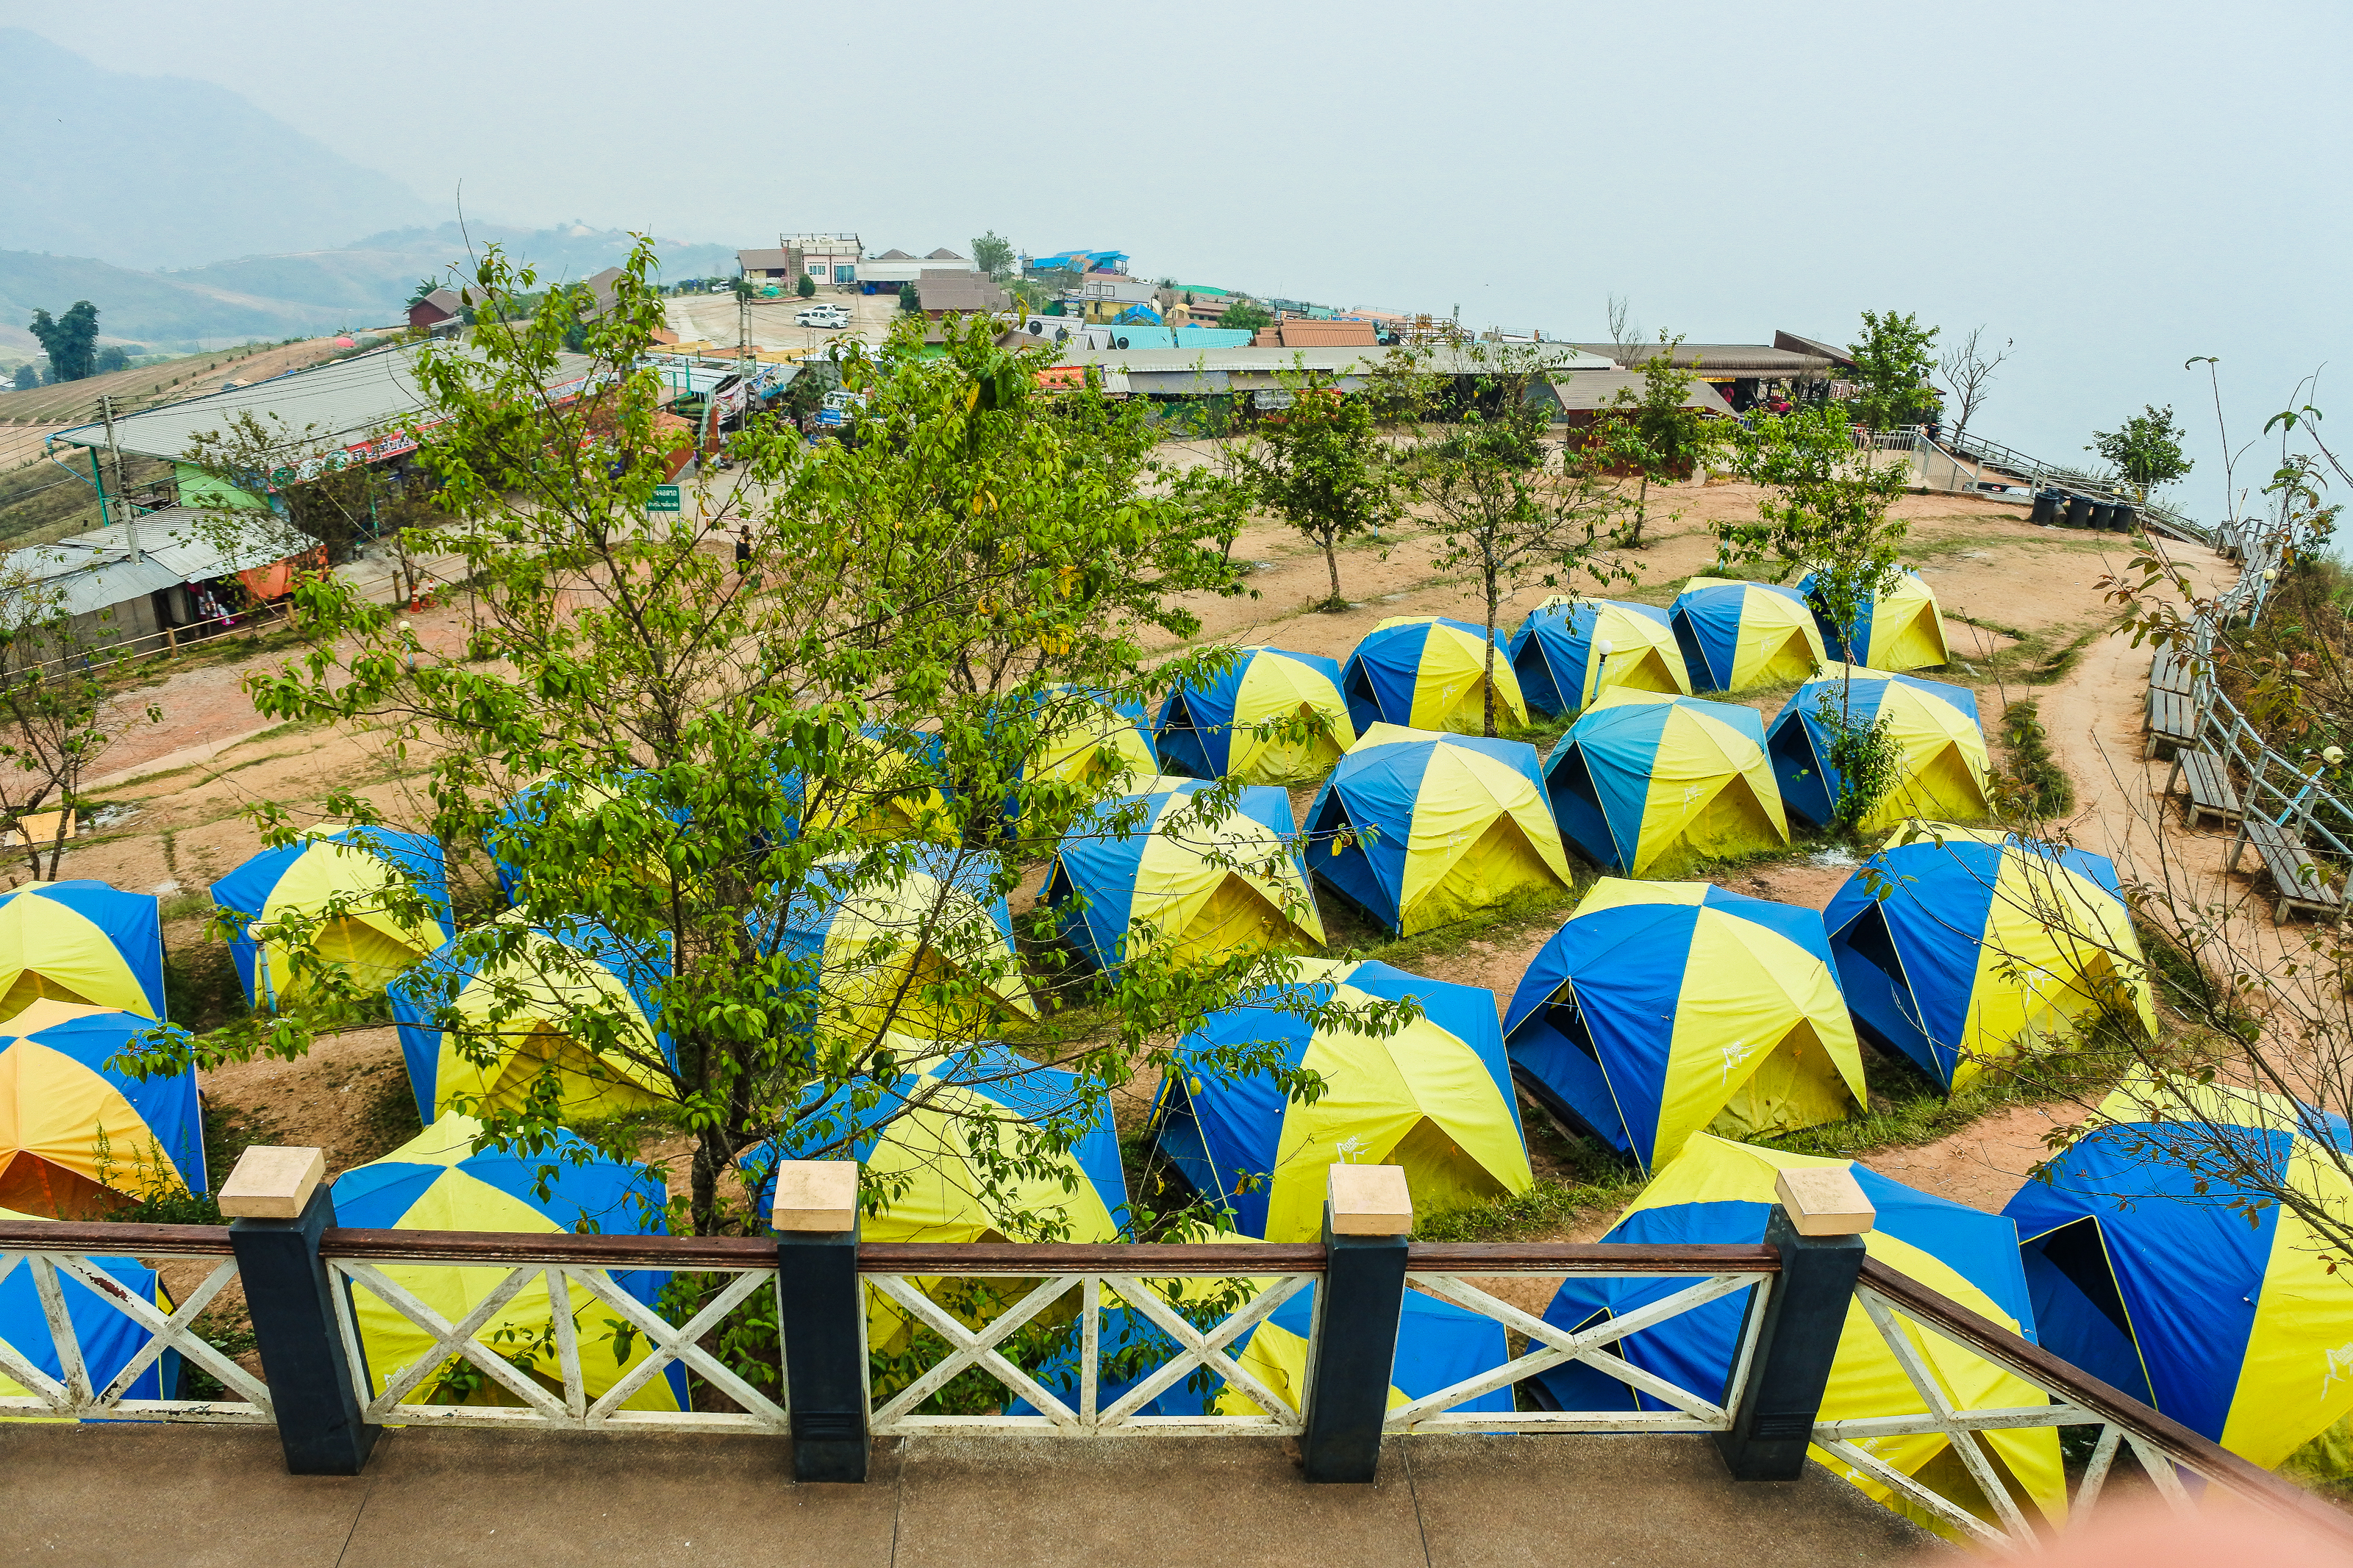
tub, forest, activity, tourism, winter, clouds, holiday, mist, sea, summer, cloud, spring, beautiful, berk, mountain, view, white, grass, thailand, national, park, sky, eastern, green, natural, nature, tree, morning, hill, blue, field, outdoors, light, background, plant, sunset, fresh, phu, travel, colorful, landscape, yellow, plant community, adaptation, flower, umbrella, vacation, fashion accessory, wildflower, sand